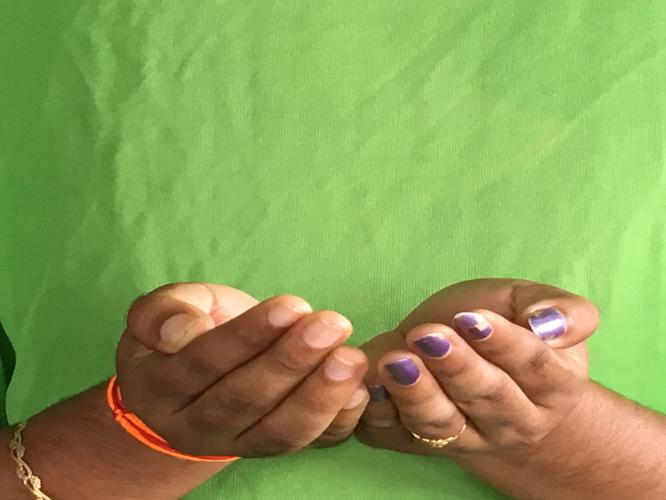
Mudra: Pushpaputa
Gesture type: double_hand